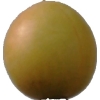
Label: cherry_wax